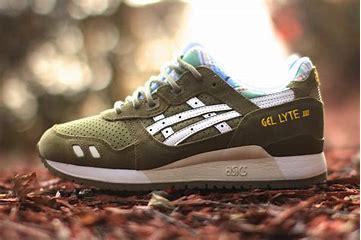
Brand: Asics
Model: Gel Lyte 3